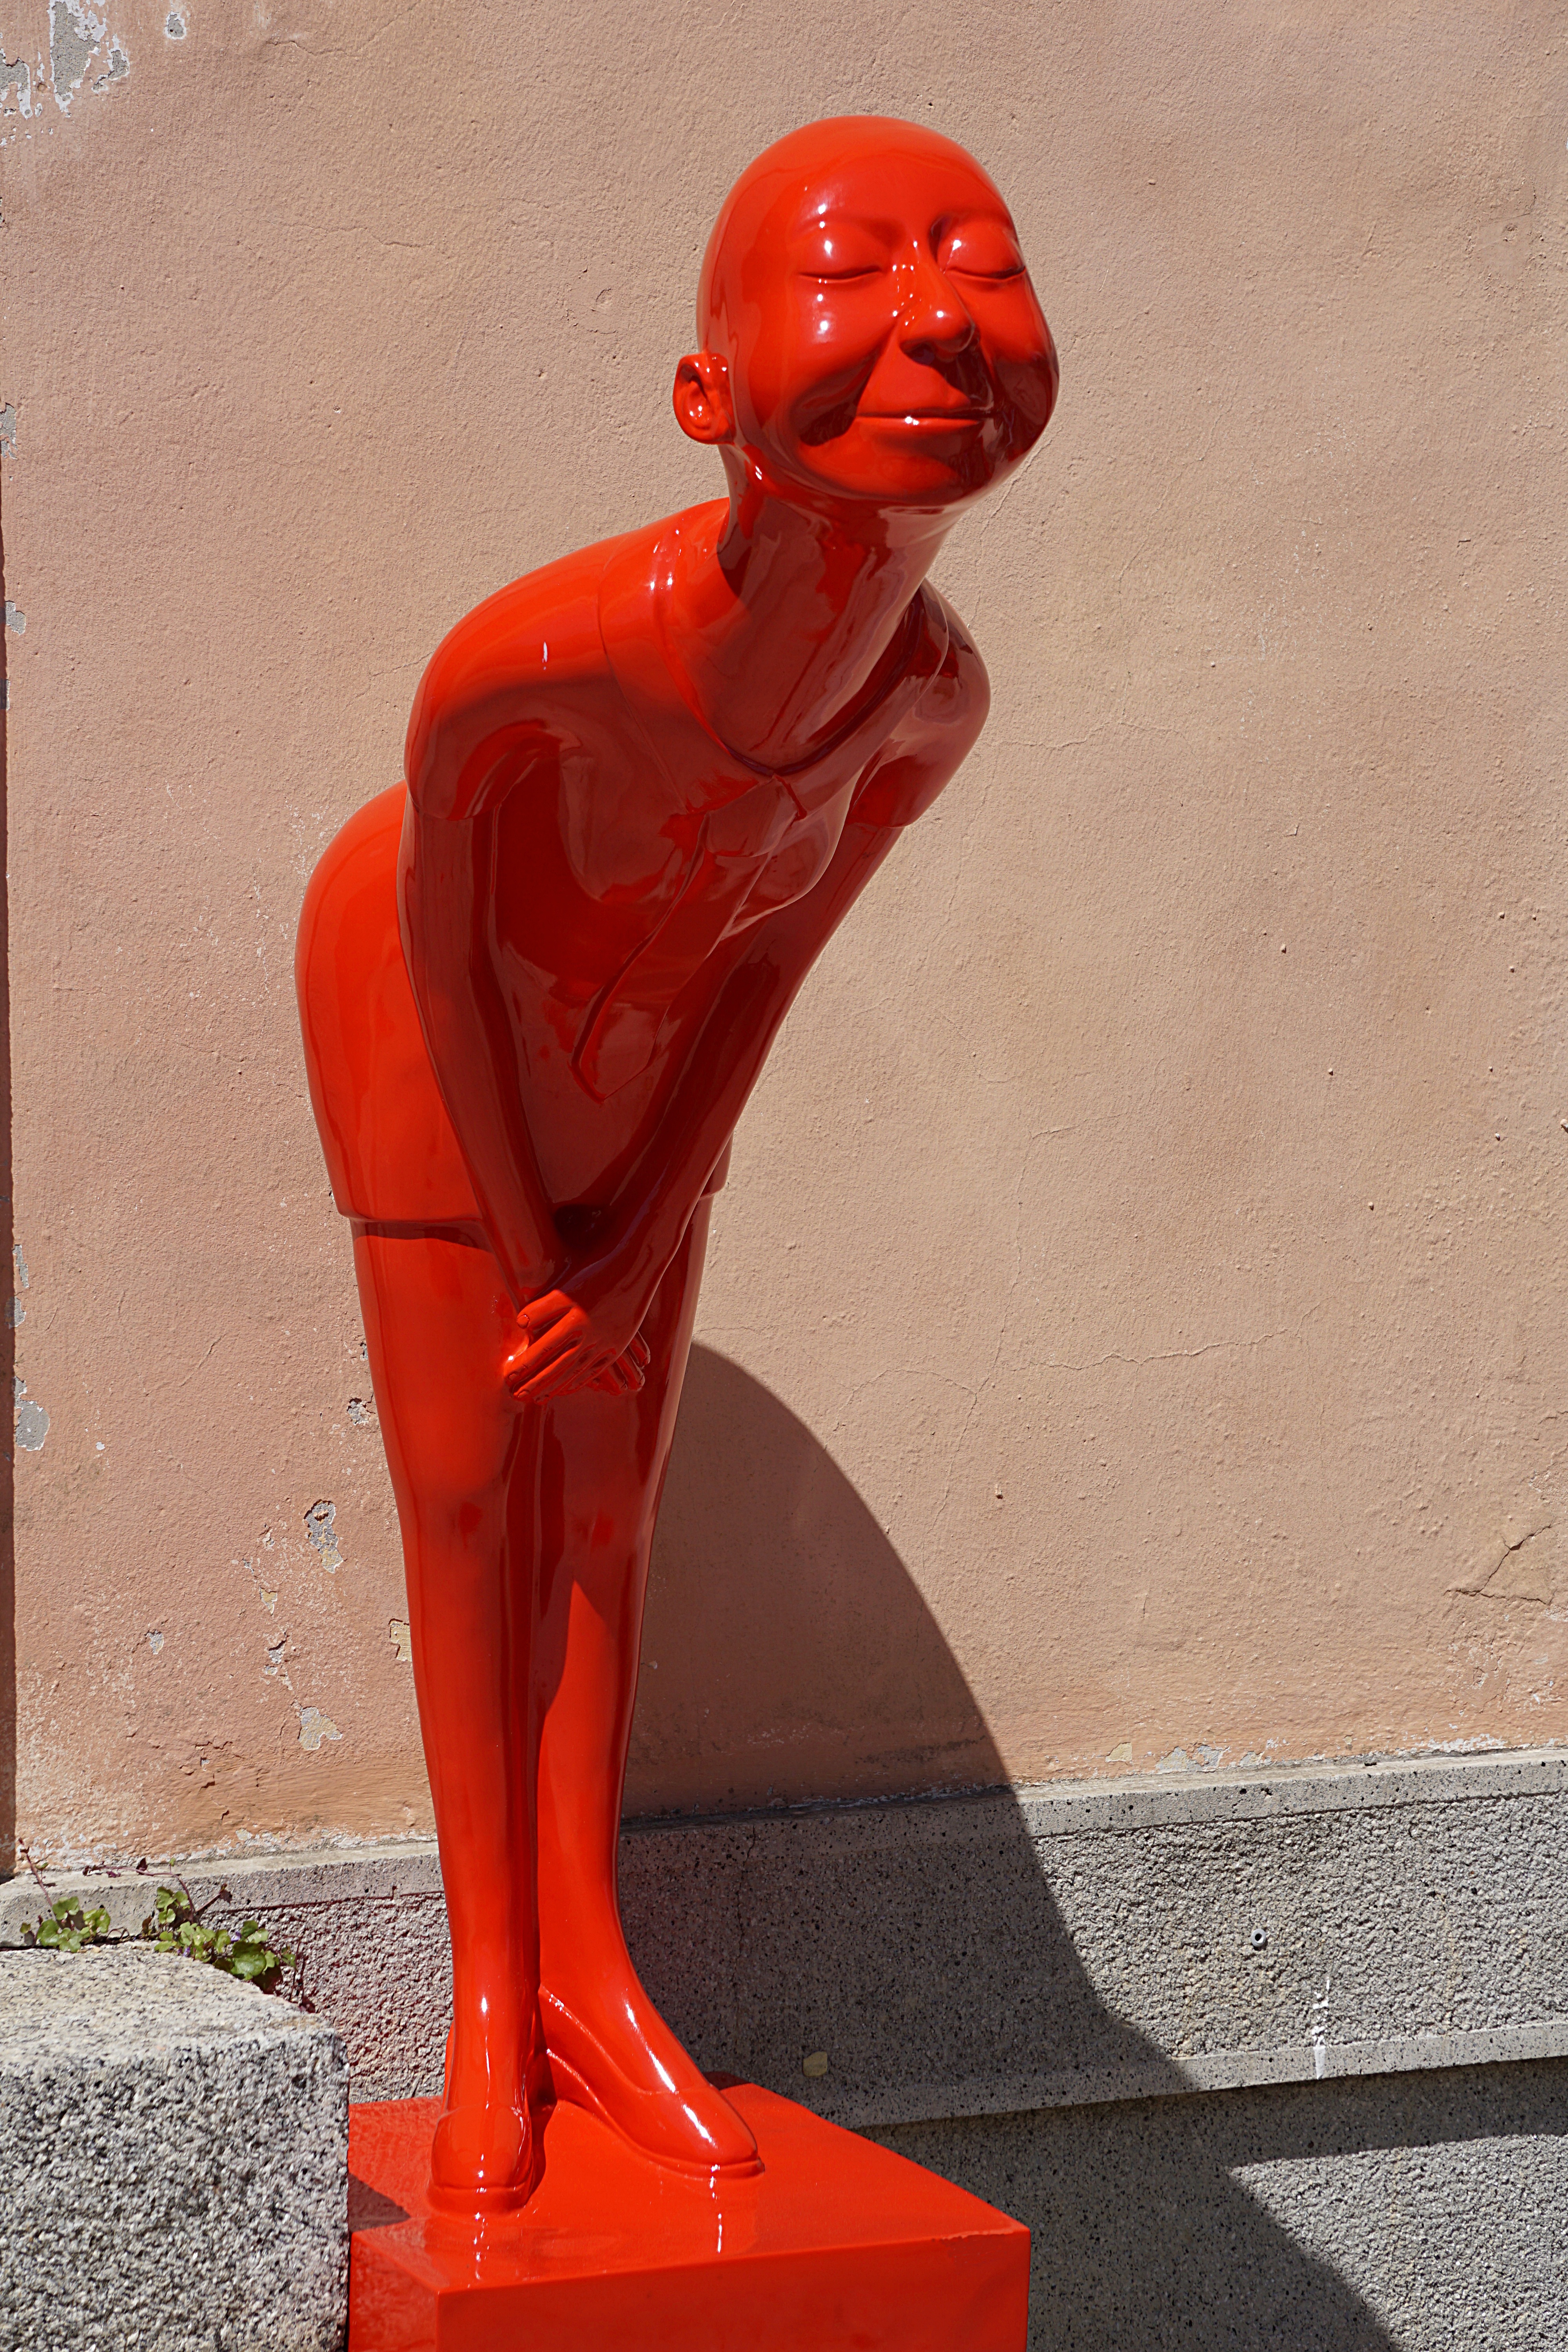
man, monument, statue, red, color, material, sculpture, art, character, exhibition, plastic art, human positions